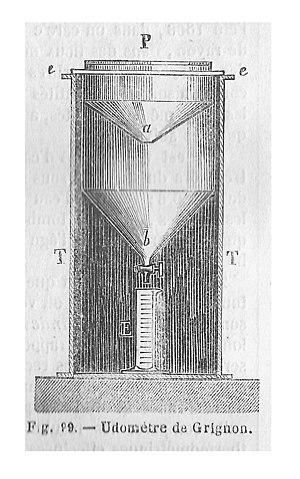
Udomètre (pluviomètre) de l’École d'agriculture de Grignon (France) vers 1875
Le pluviomètre est un instrument météorologique destiné à mesurer la quantité de précipitations tombée pendant un intervalle de temps donné en un endroit. L'un des plus communs dans les stations météorologiques, il en existe différents types, certains à mesure directe et d'autres automatiques. Ces derniers peuvent être reliés à des enregistreurs en continu de la hauteur d'eau des précipitations et sont alors appelés pluviographes.
L’histoire de la météorologie connait trois périodes. Très tôt, durant l'Antiquité, les hommes essaient d'interpréter les phénomènes météorologiques qui rythment leur vie, le plus souvent les considérant comme une volonté des Dieux. Durant cette période, les Chinois sont les premiers à avoir une démarche rigoureuse face aux phénomènes météorologiques : ils effectuent des observations de manière régulière. Les Grecs sont les premiers à adopter une approche d'analyse et d'explication rationnelle. À cette époque, la météorologie regroupe de nombreux domaines comme l'astronomie, la géographie ou encore la sismologie.